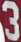
Number: 3